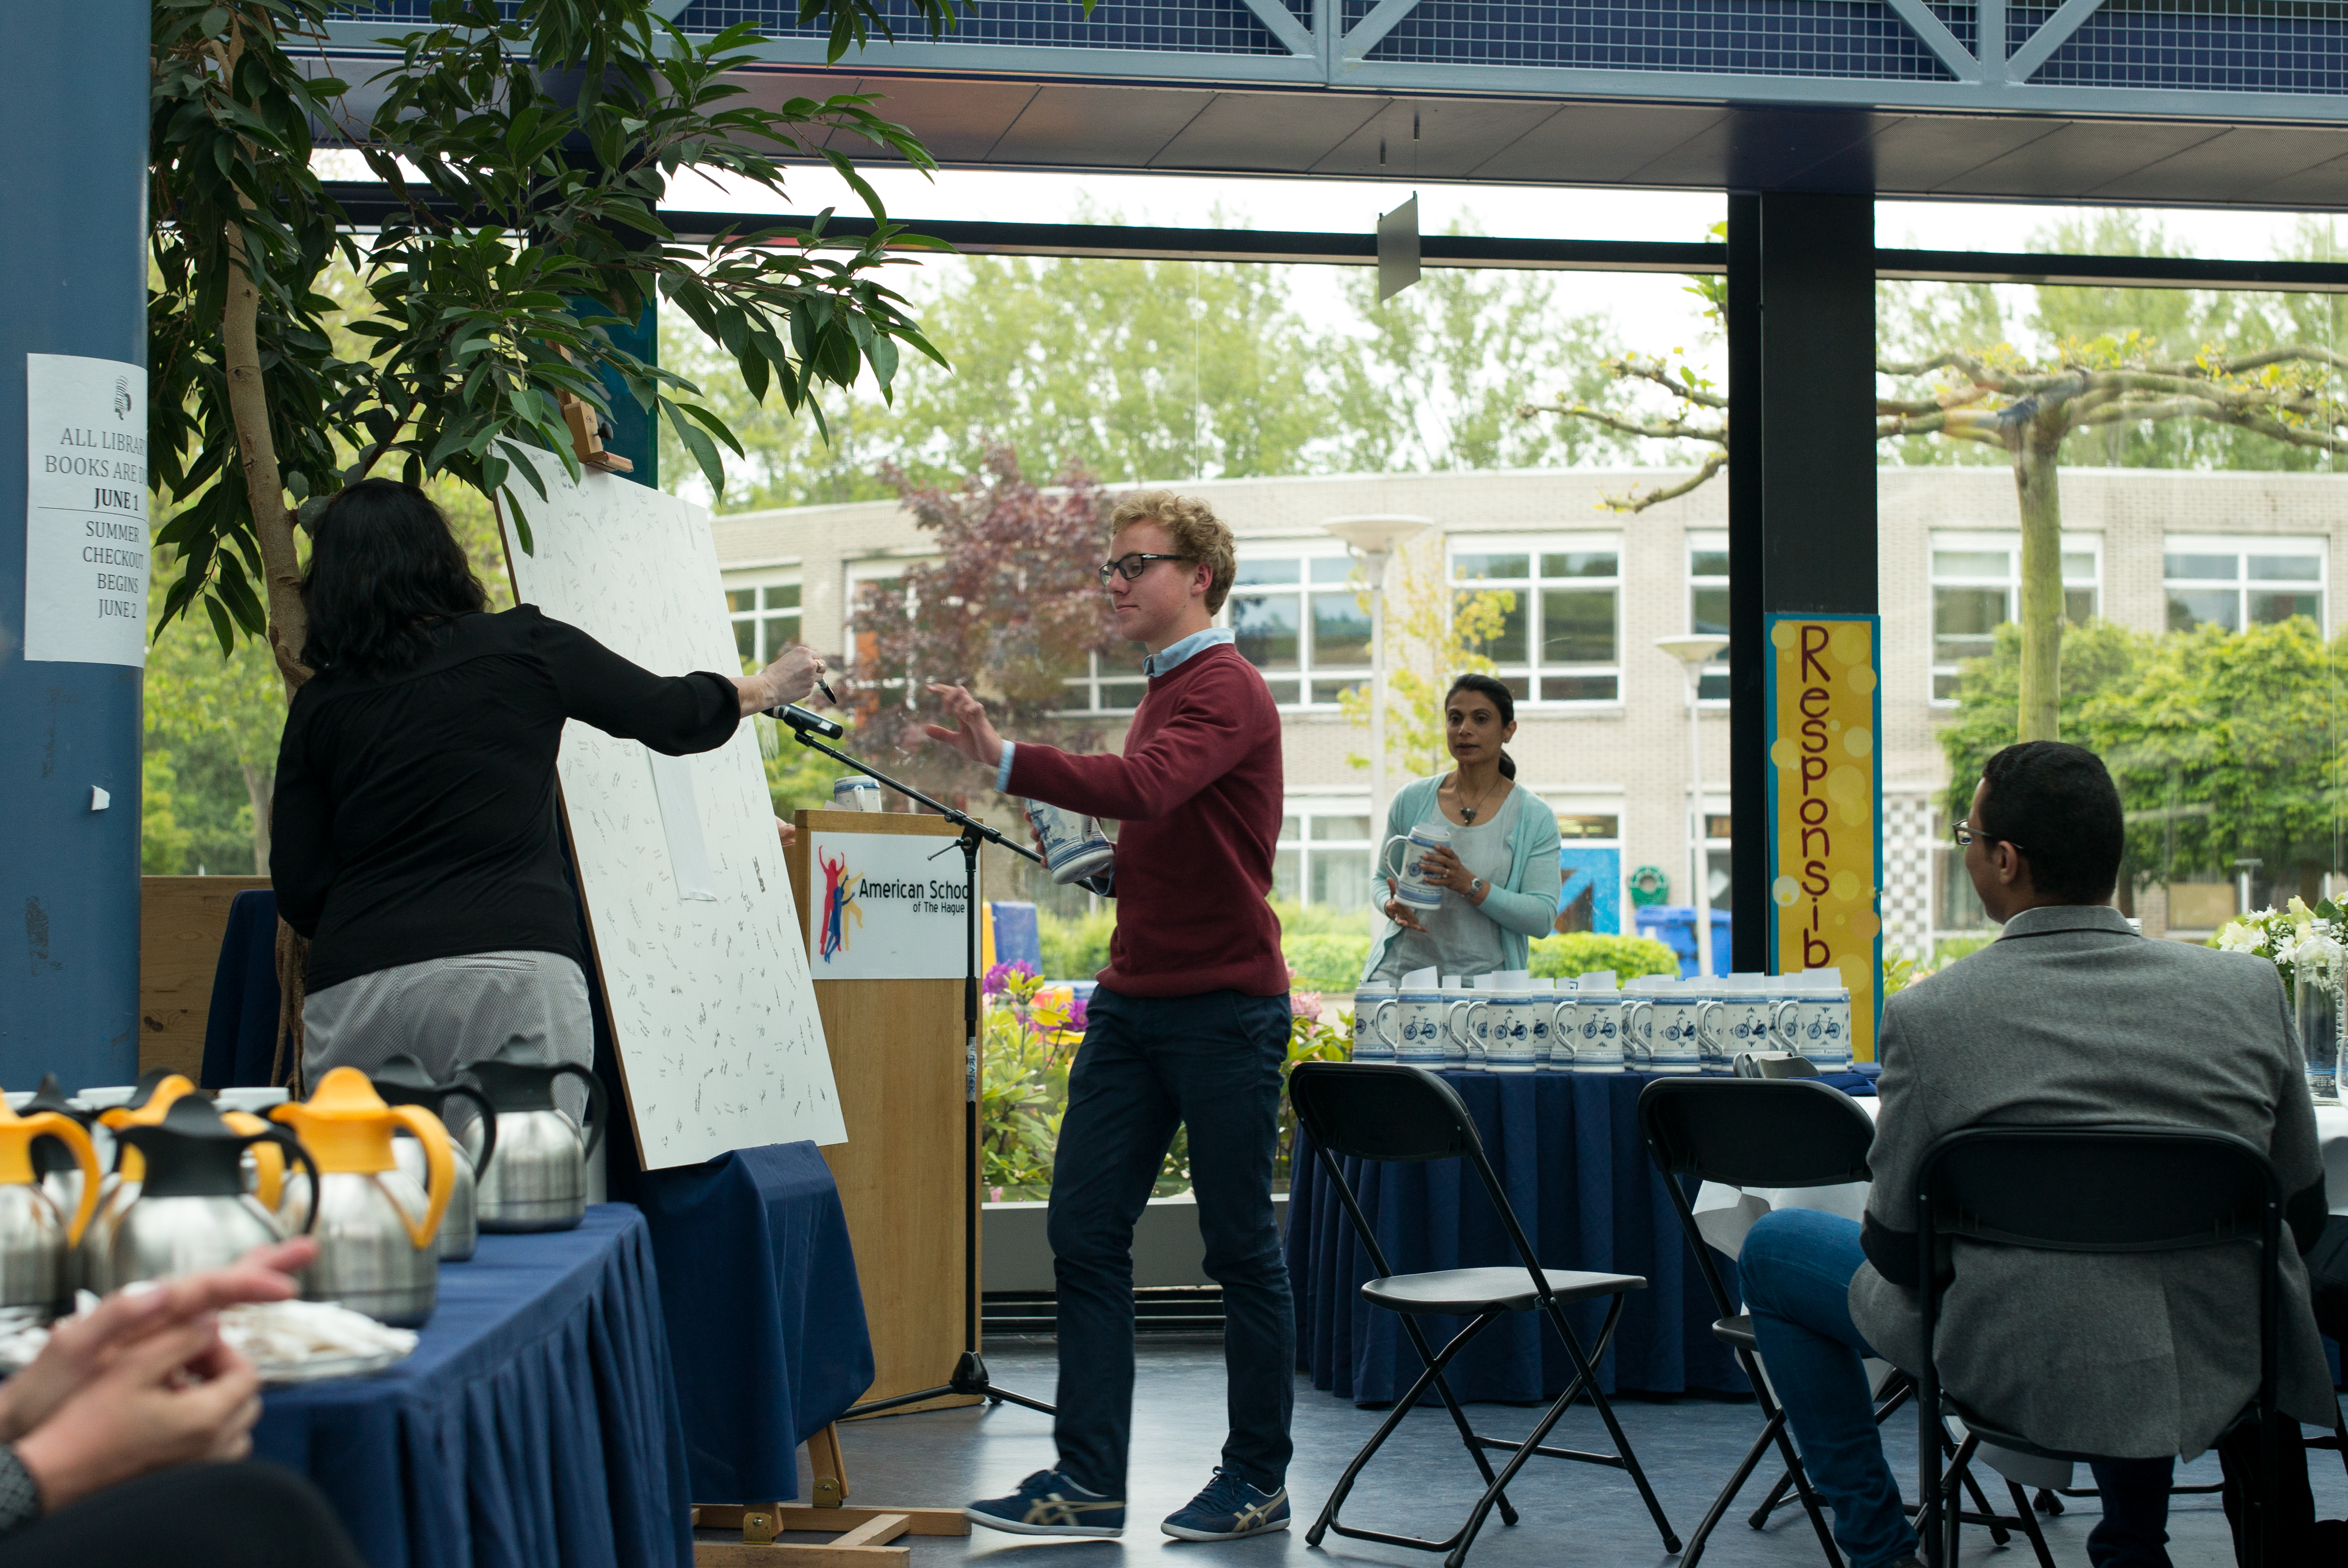
europe, meal, high, community, ash, tourism, lunch, holland, hague, netherlands, international, m, american, students, cap, 50, school, senior, leica, 240, summilux, wassenaar, graduation, gown